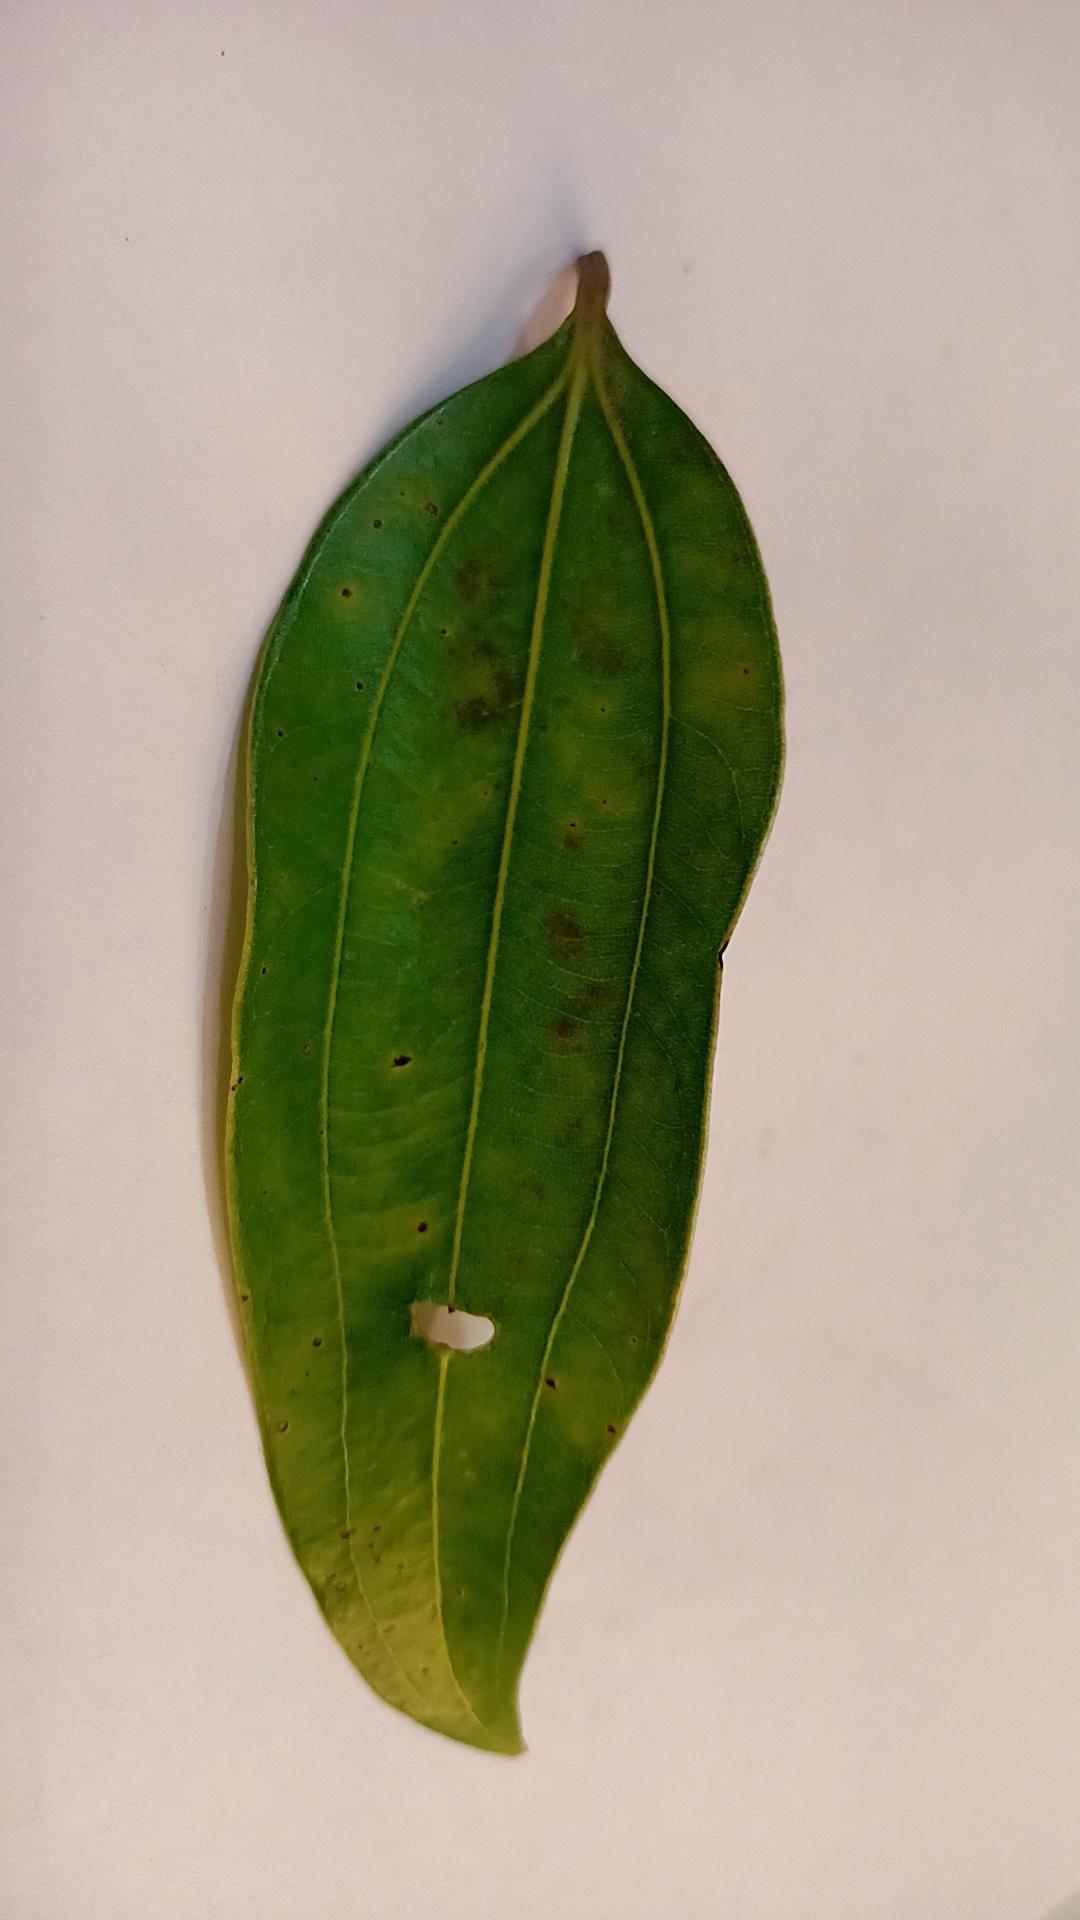
Label: Disease